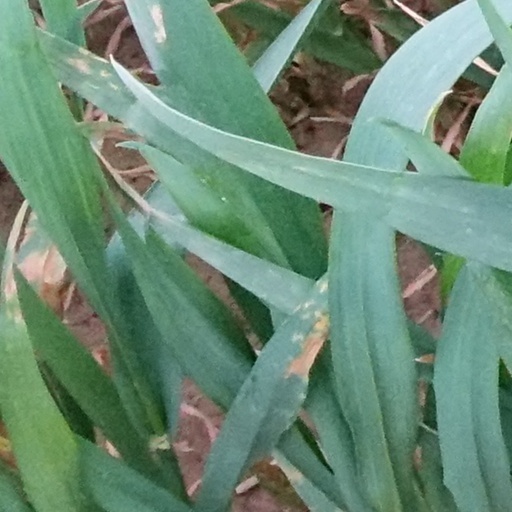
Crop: wheat